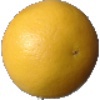
Label: white_grapefruit